Mönch (rock)

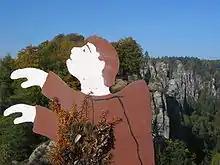
The weather vane on the Mönch

In 1887 a weather vane was erected on the Mönch, as was common on other peaks in the area in those times. The vane was in the shape of a monk's silhouette. Whilst most of the weather vanes and summit symbols were destroyed or dismantled again in the succeeding decades, that on the Mönch was one of the few that remained in Saxon Switzerland. The original figure suffered damage, in 1928 and 1930, and was replaced in 1957 by a faithful replica. The original monk of 1887 may be seen in the museum in Bad Schandau.